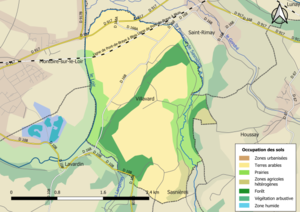
Carte des infrastructures et de l’occupation des sols en 2018 de la commune de fr:Villavard (France).
Villavard est une commune française située dans le département de Loir-et-Cher, en région Centre-Val de Loire.